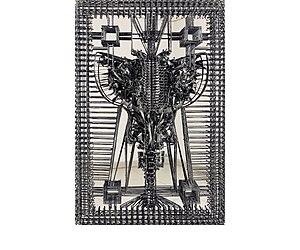
Dmitri Alexandrovitch Joukov, né le 15 janvier 1972 à Azov, dans l’oblast de Rostov, URSS, est un sculpteur russe connu pour son œuvre monumentale en métal forgé, membre de l’Union des peintres russes.